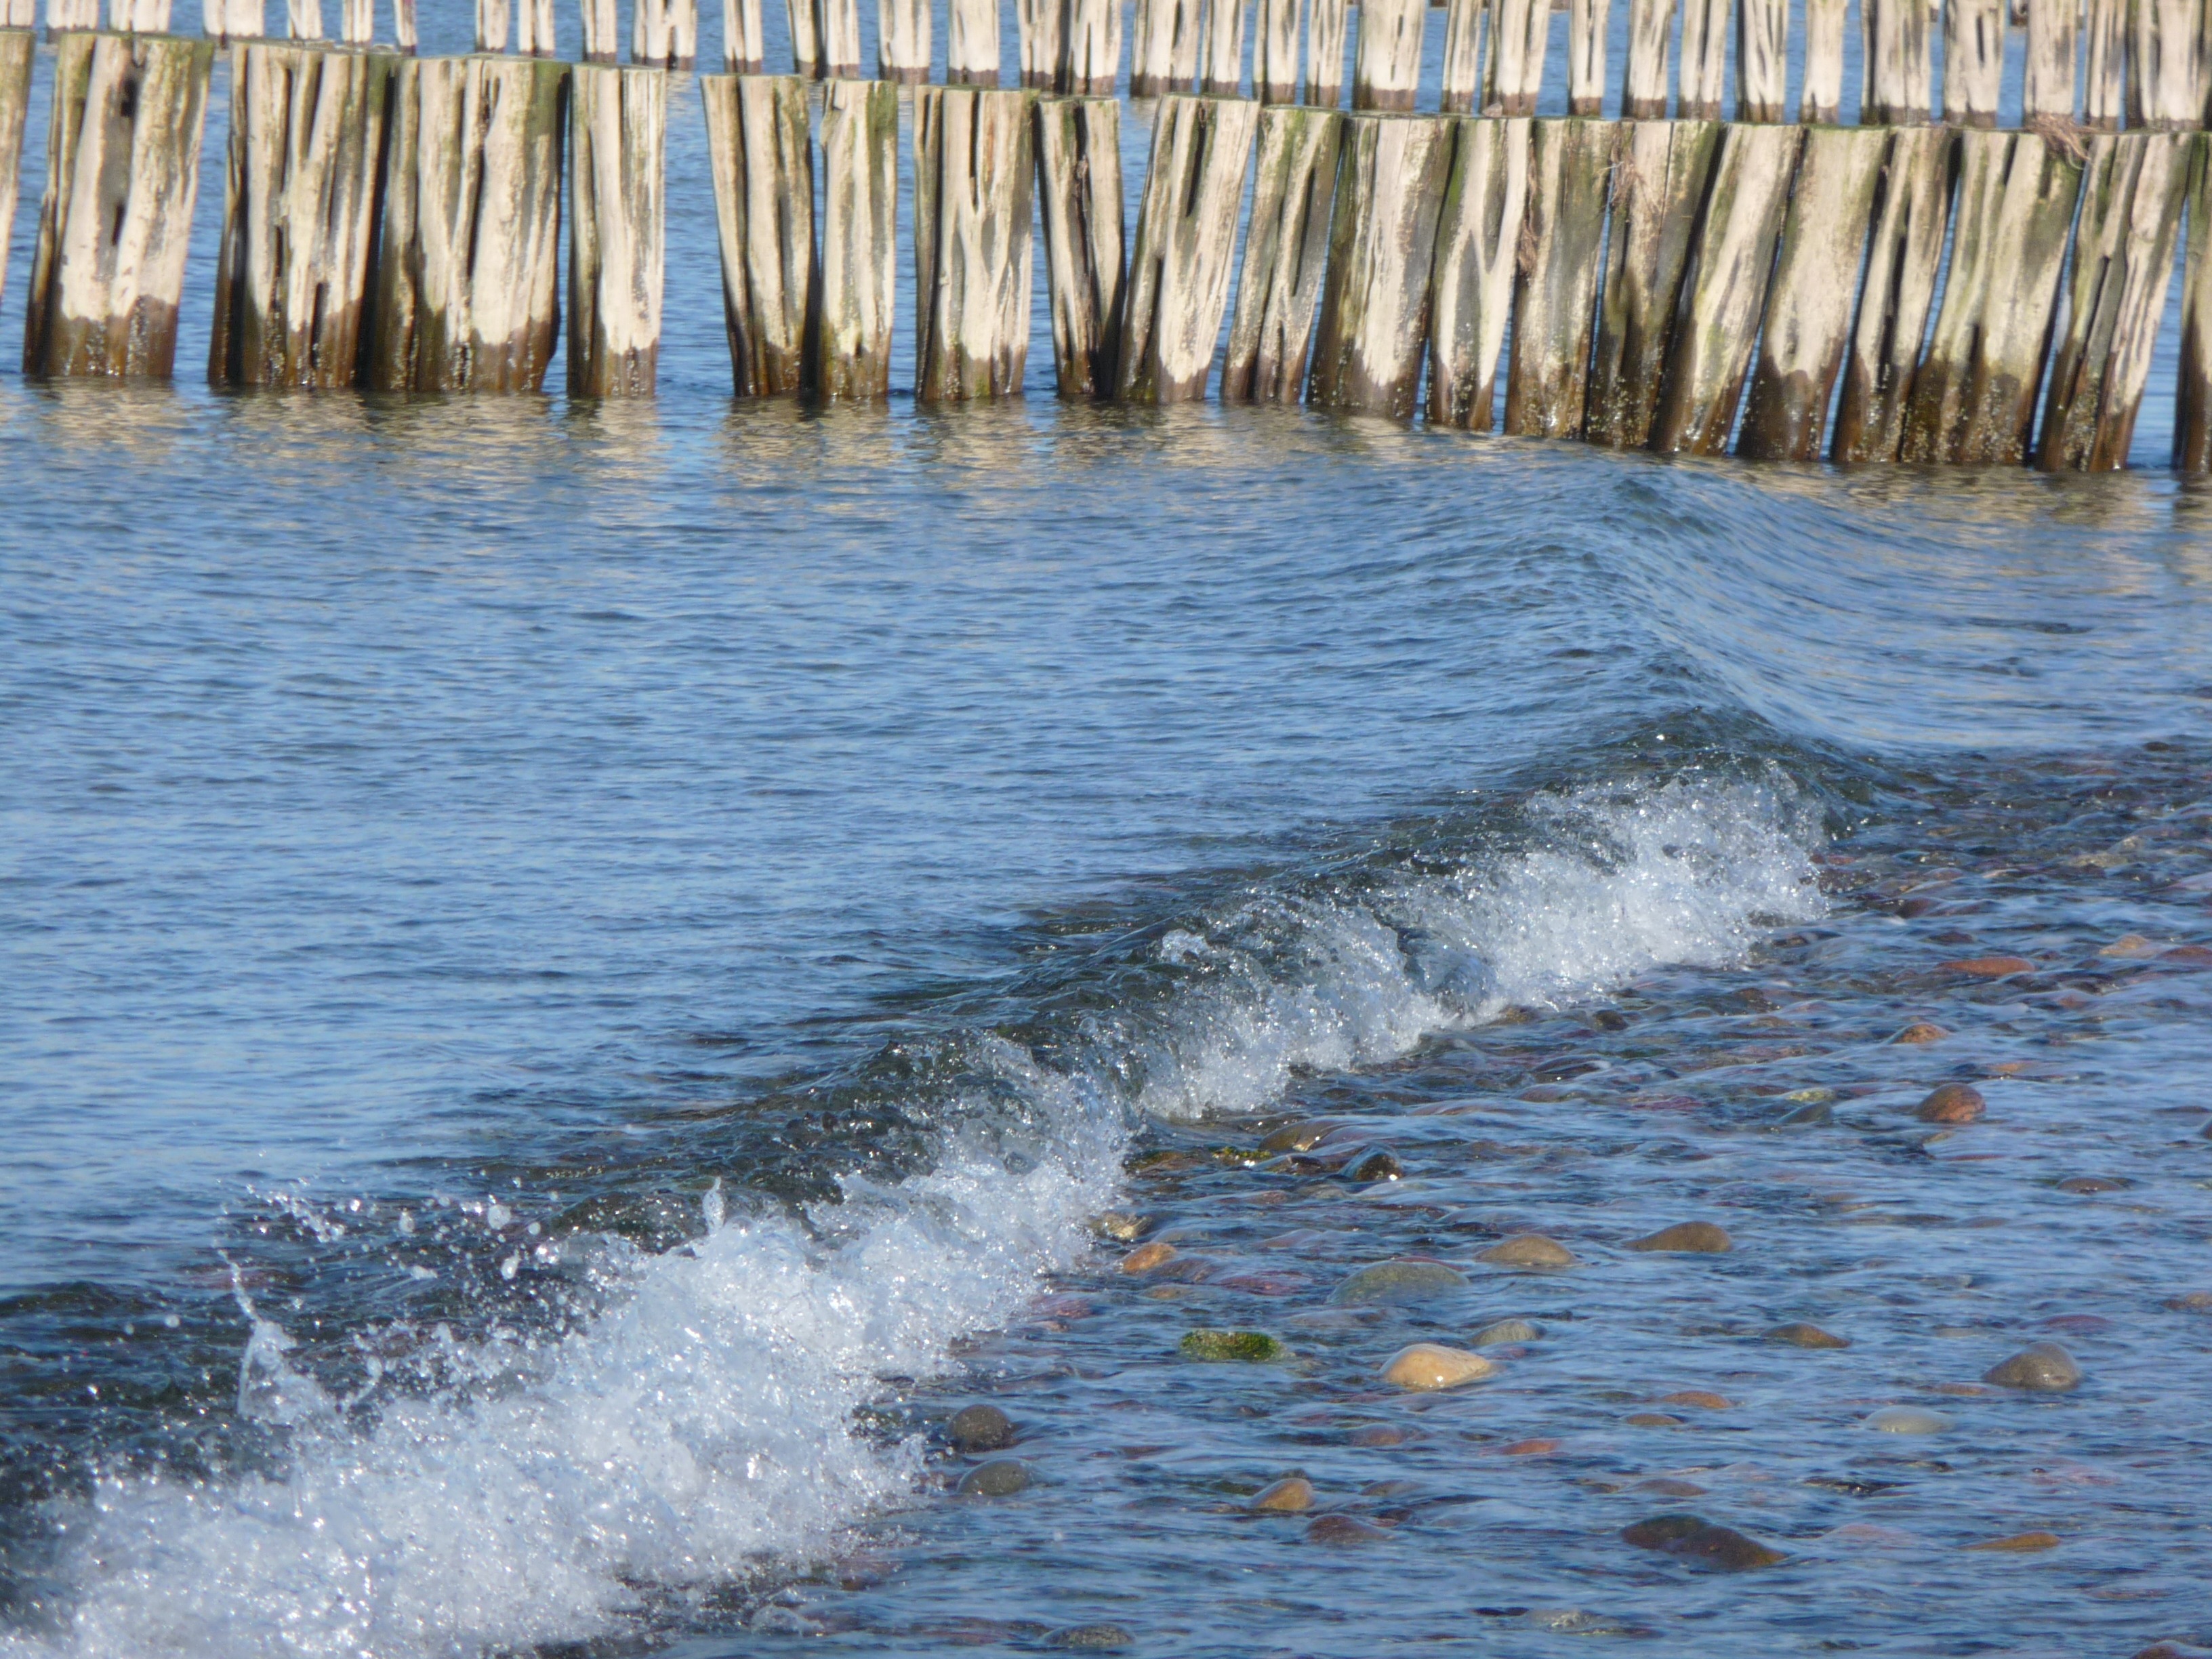
sea, coast, water, nature, ocean, wood, shore, wave, lake, river, foam, surf, holiday, rapid, swell, baltic sea, sea water, wind wave